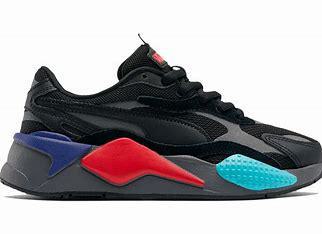
Brand: Puma
Model: Rs